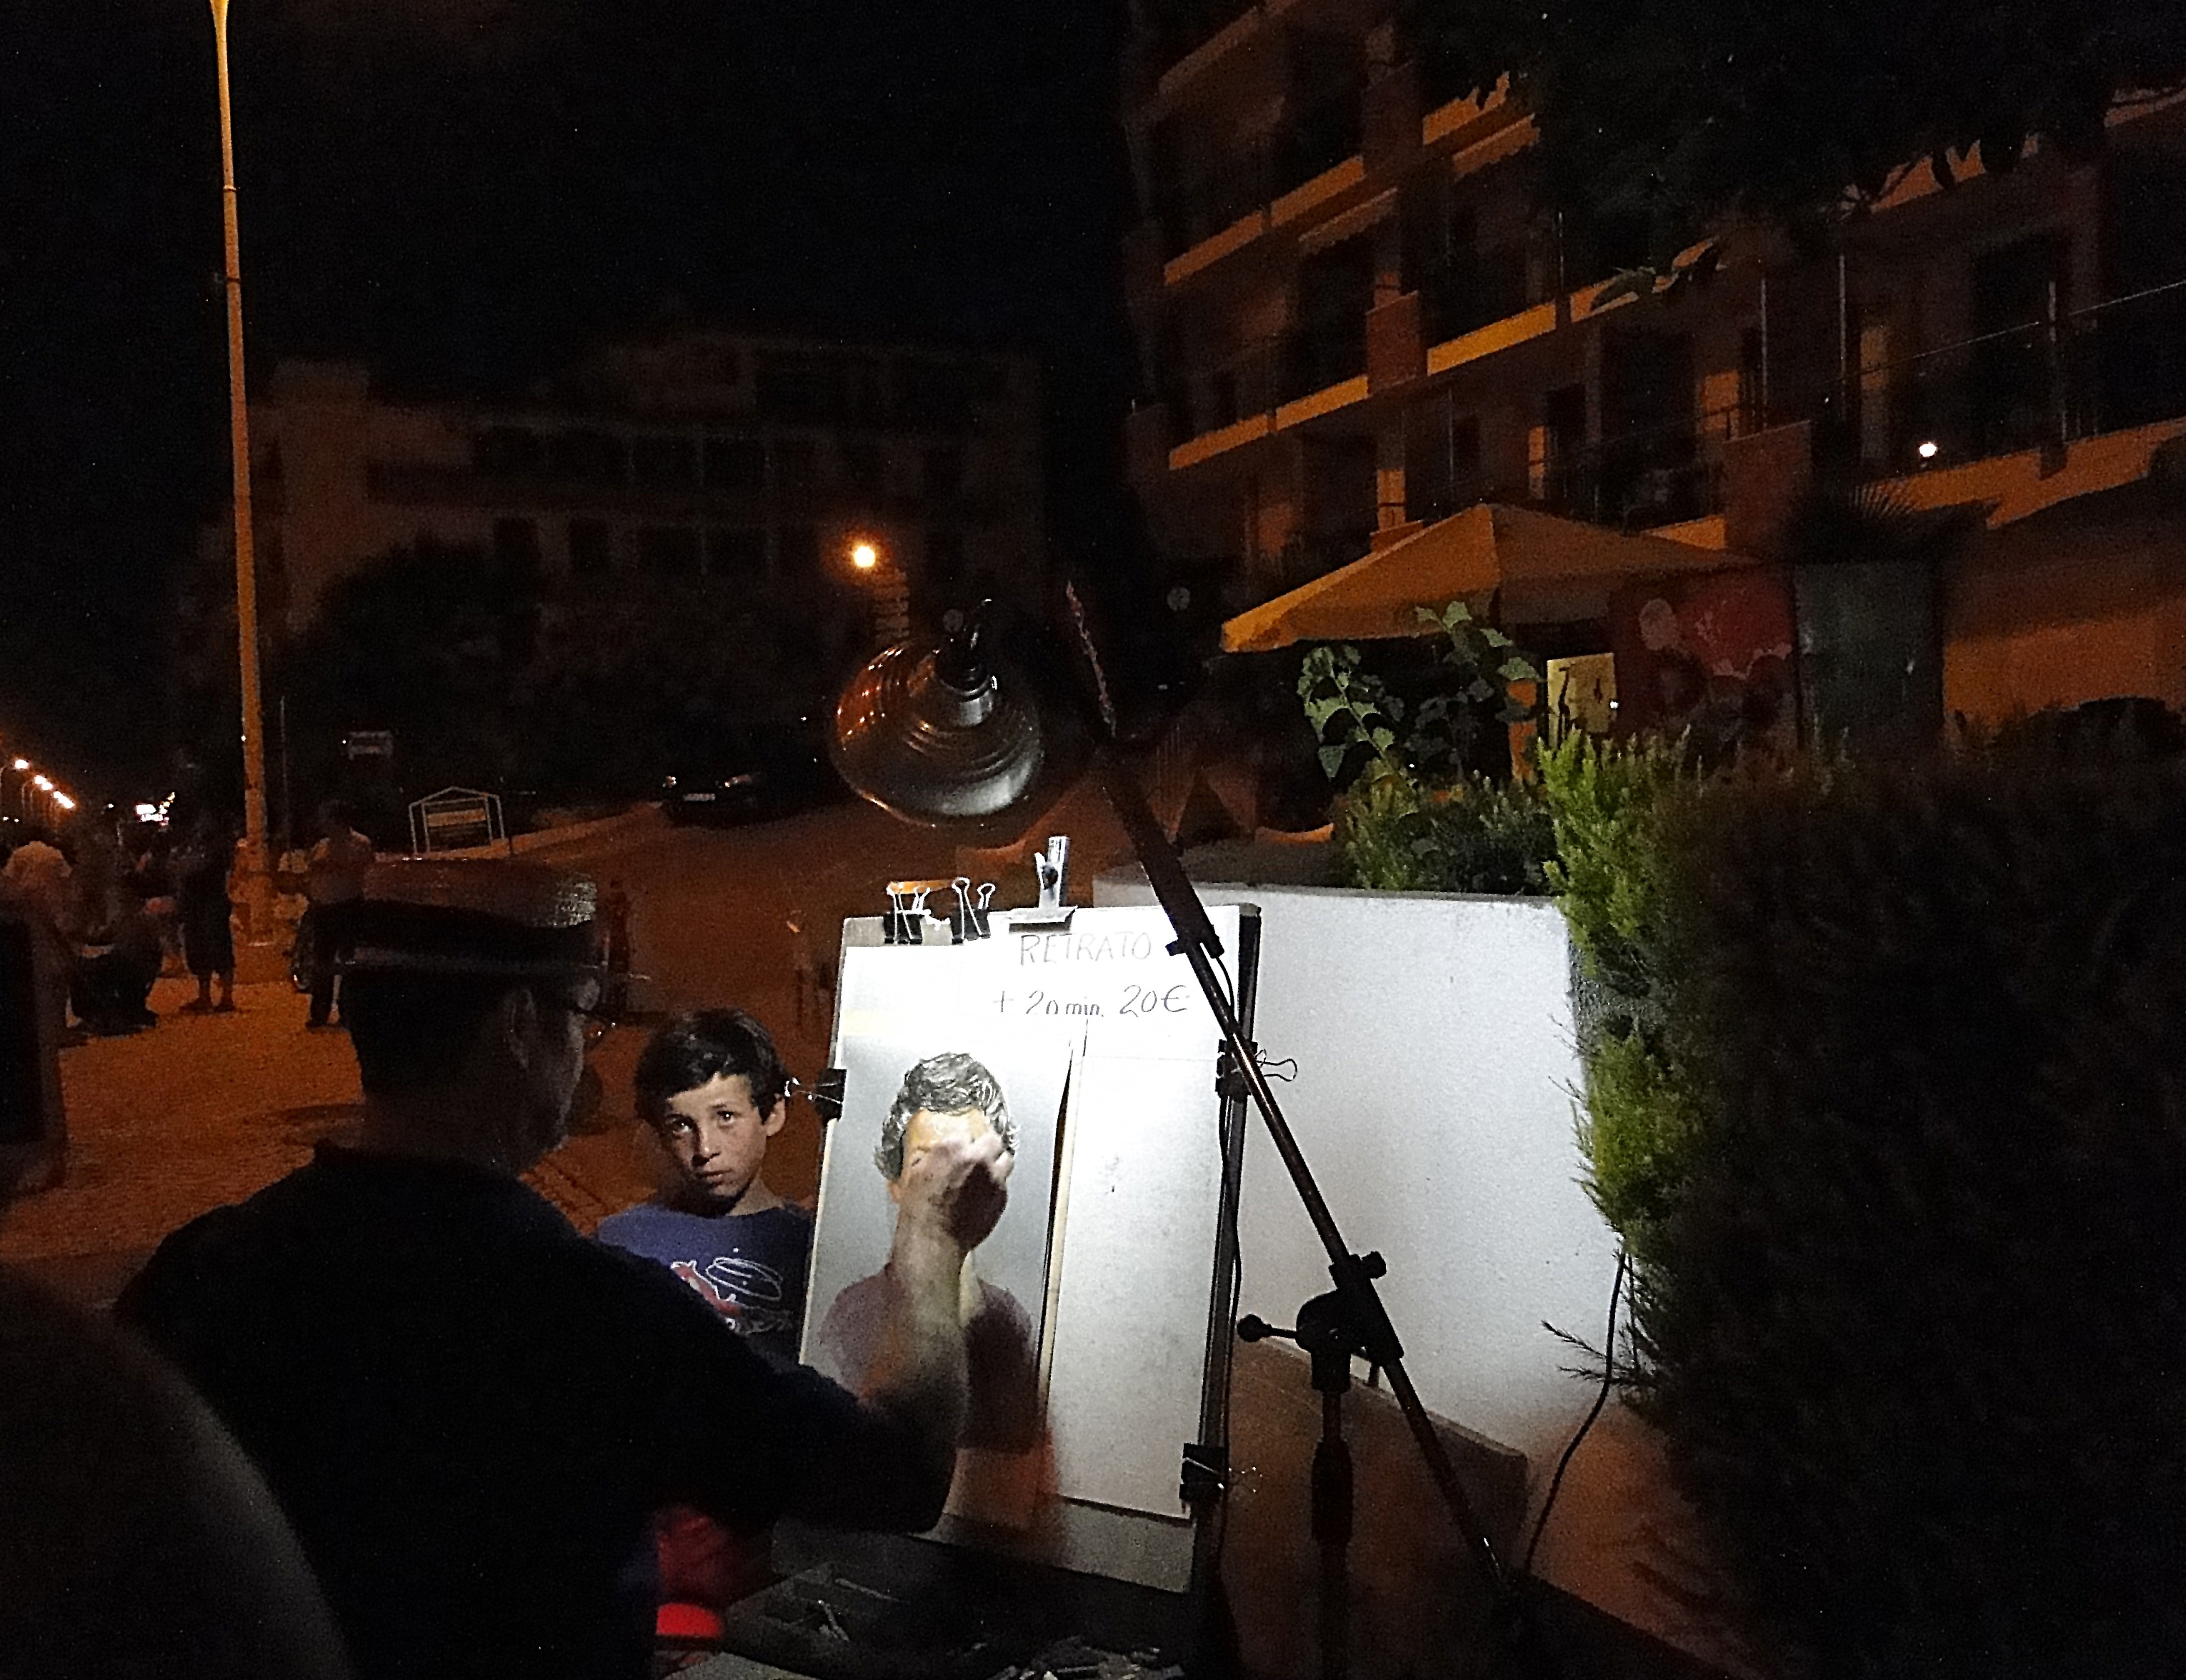
work, light, night, boy, waiting, evening, model, artist, child, darkness, lighting, painting, create, card, posing, painter, figure, drawing, arts, mood, session, the hand, photo night, the work of